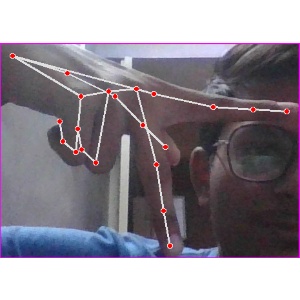
अक्षर: प